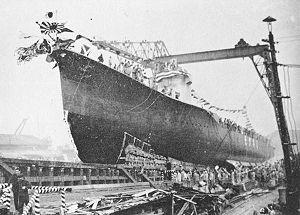
La classe Asashio est une série de 10 destroyers de 1ʳᵉ classe de la Marine impériale japonaise construite avant la Seconde Guerre mondiale.
Le Minegumo était un destroyer de classe Asashio en service dans la Marine impériale japonaise pendant la Seconde Guerre mondiale.